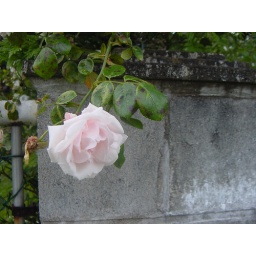
The fence was bare concrete blocks and chainlink, and the rose had grown over it, overcoming it, making it beautiful